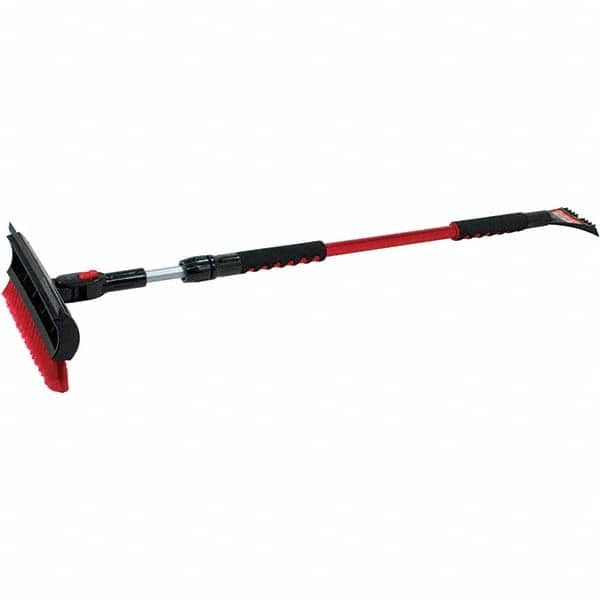
Value Collection - Snowbrushes & Scrapers Type: Telescoping Snowbroom & Ice Scraper Material: Aluminum & Polyethyiene
Item #: 94614922 Brand: Value Collection Model #: Product Specifications Snowbrushes & Scrapers; Type: Telescoping Snowbroom & Ice Scraper ; Material: Aluminum & Polyethyiene ; Length (Inch): 60 Type Telescoping Snowbroom & Ice Scraper Material Aluminum & Polyethyiene Length (Inch) 60
Brand: Value Collection
Category: Home & Garden > Lawn & Garden > Snow Removal > Ice Scrapers & Snow Brushes